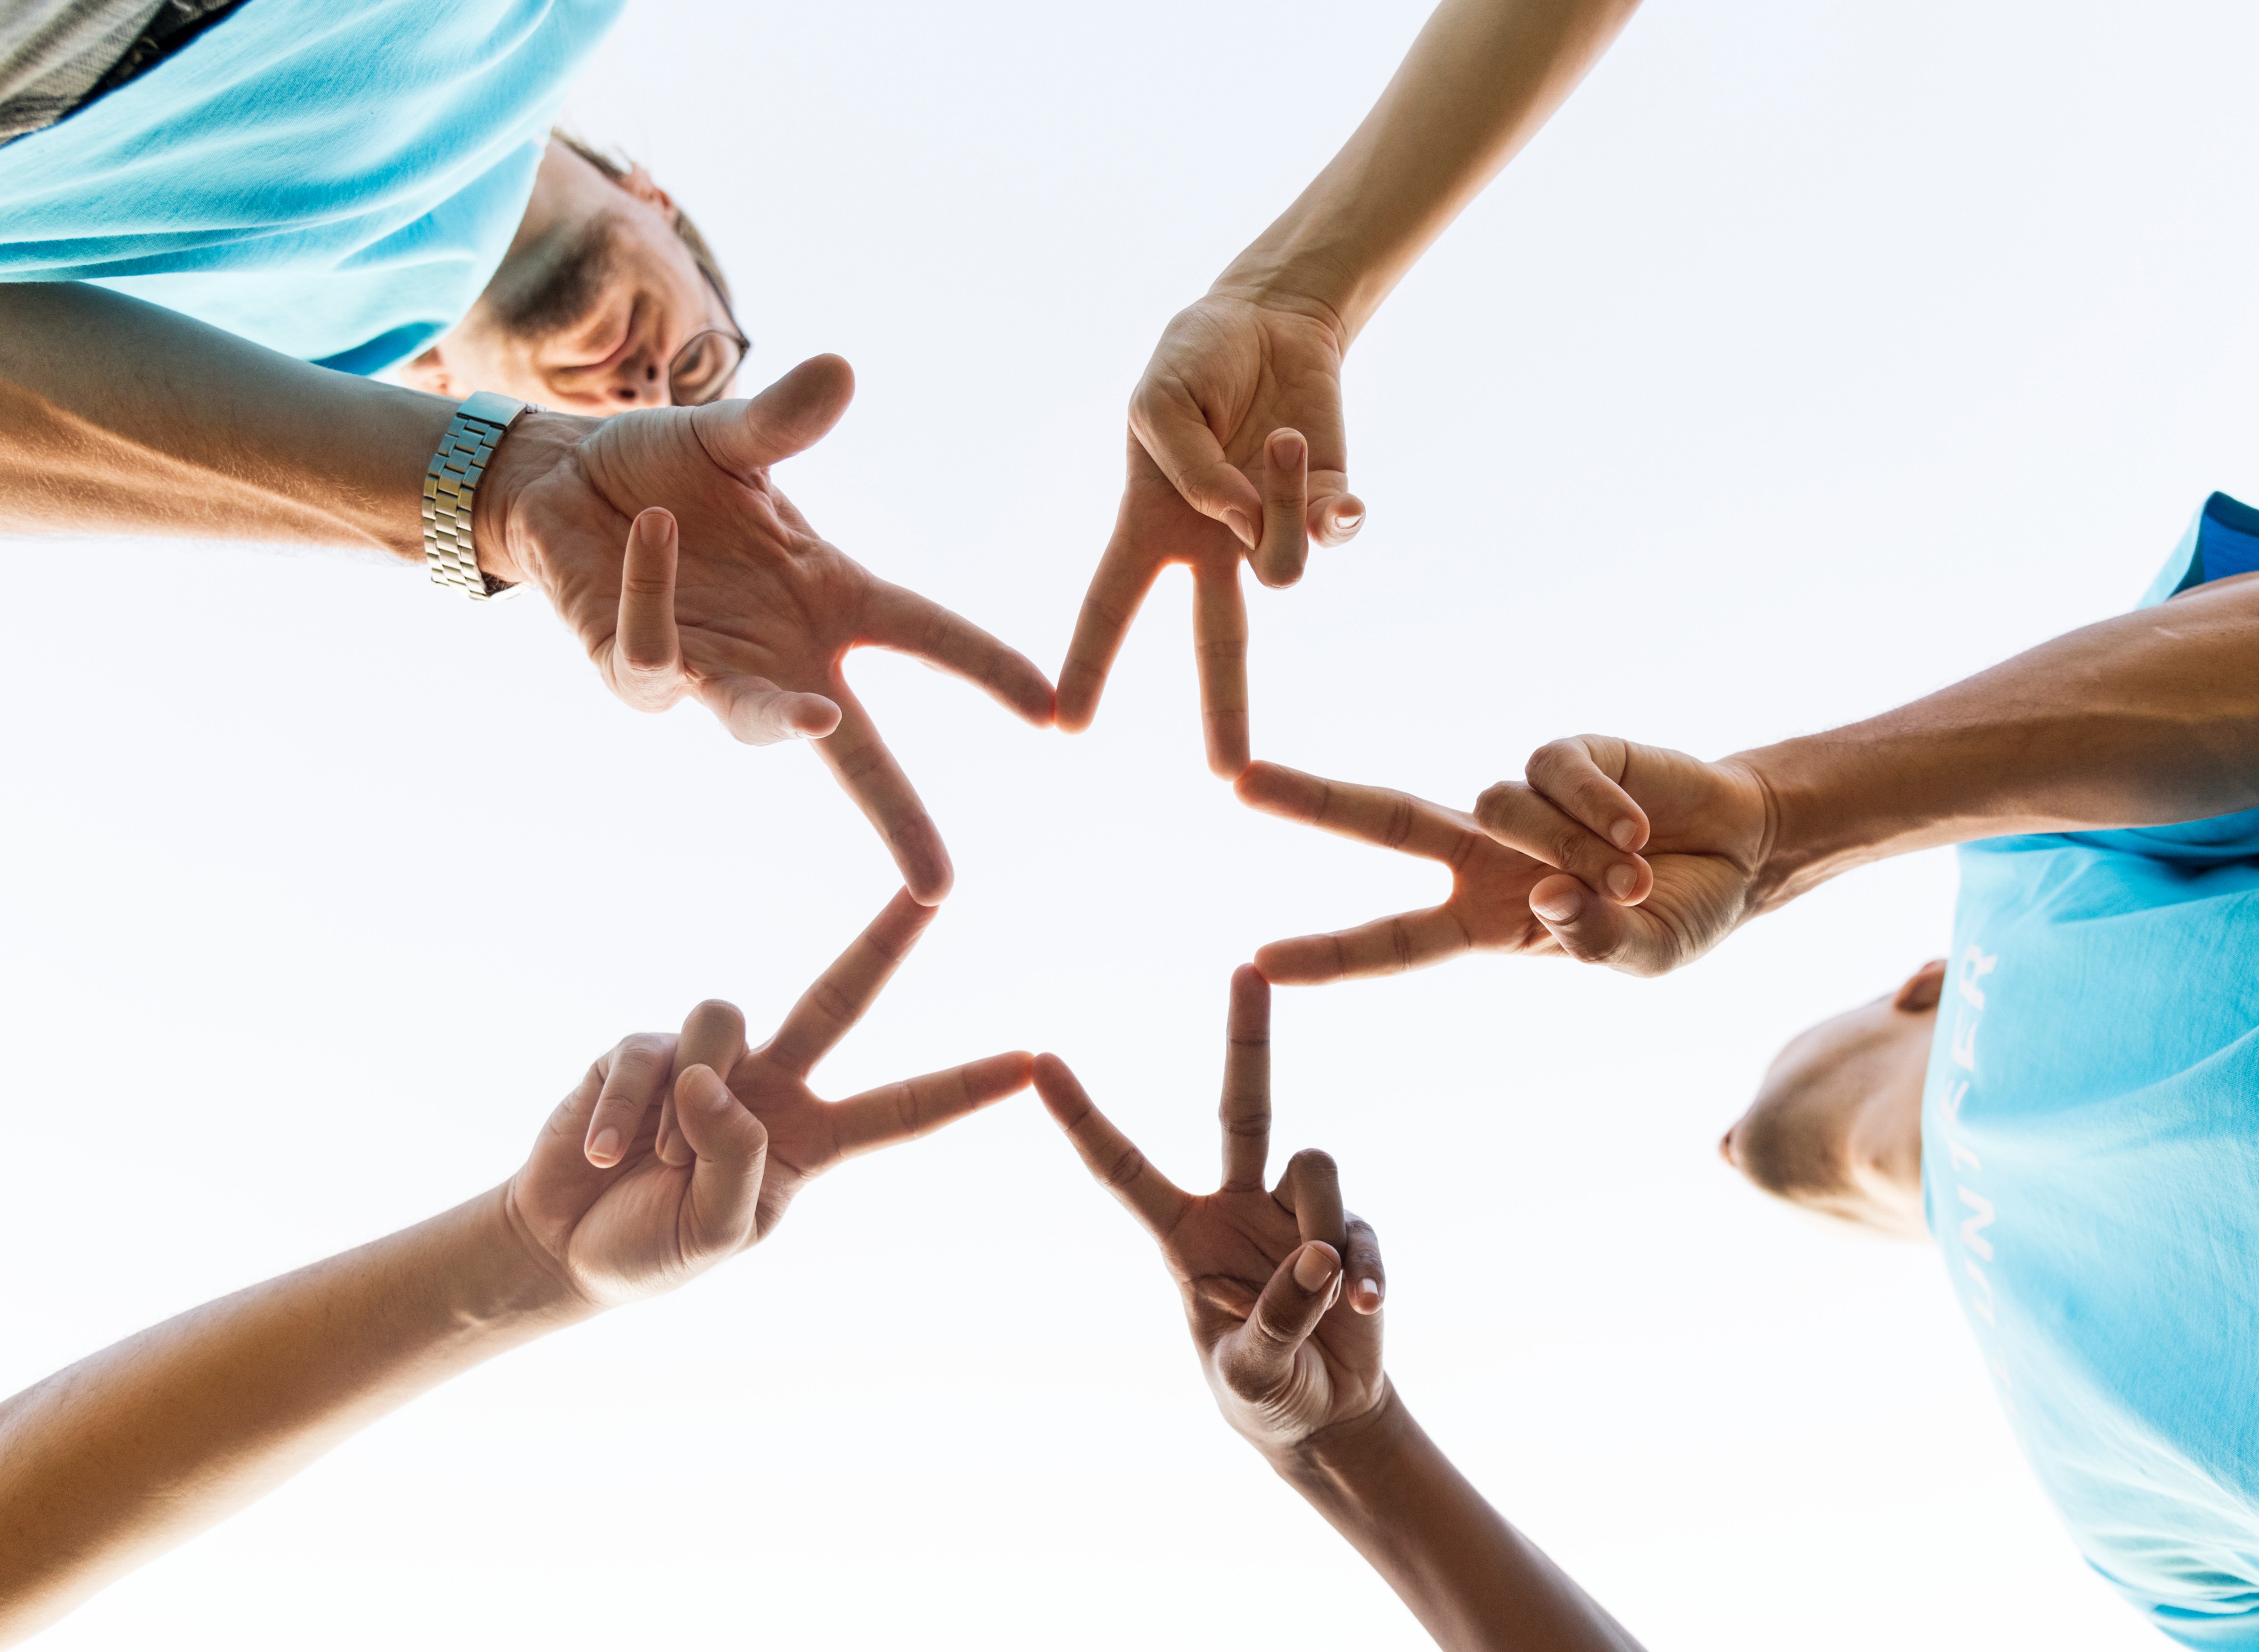
friendship, fun, youth, community, happy, hand, gesture, holding hands, human, team, interaction, collaboration, sky, stock photography, cheering, finger, leisure, high five